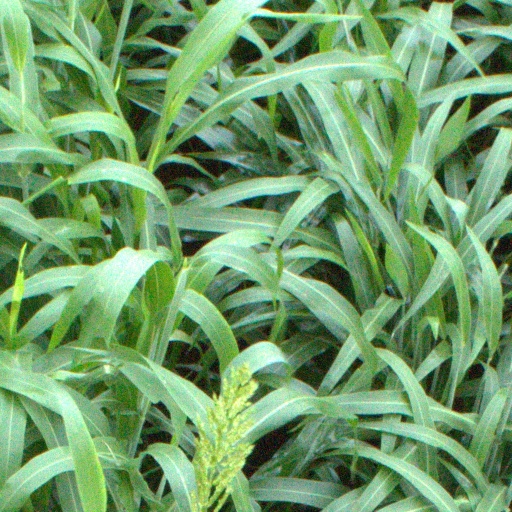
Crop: sorghum